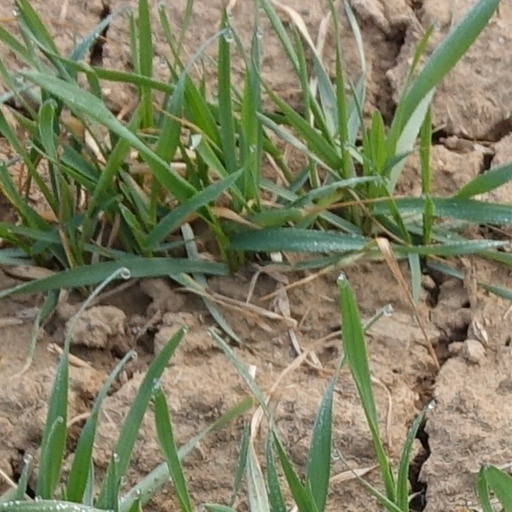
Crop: wheat